Ray Hnatyshyn

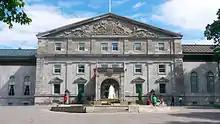
Rideau Hall, Hnatyshyn's Ottawa residence during his term as governor general

On December 14, 1989, Queen Elizabeth II, by commission under the royal sign-manual and Great Seal of Canada, appointed Prime Minister Brian Mulroney's choice of Hnatyshyn to succeed Jeanne Sauvé as the Queen's representative. He was the second consecutive Saskatchewan-born Governor-General. Hnatyshyn was sworn in during a ceremony in the Senate chamber on January 29, 1990.